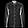
Label: Shirt